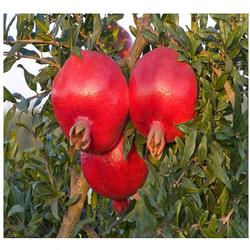
Label: Pomegranate